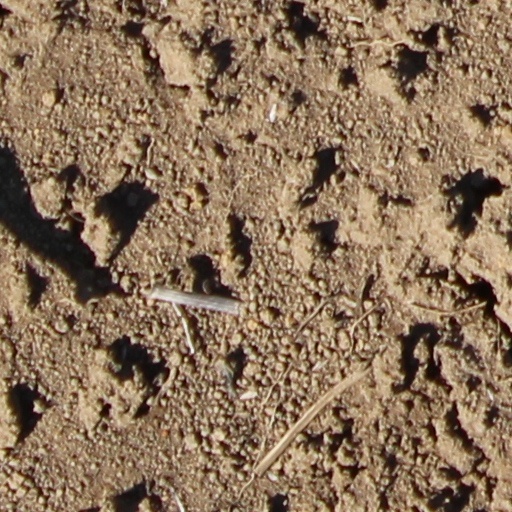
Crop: wheat